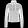
Label: Coat